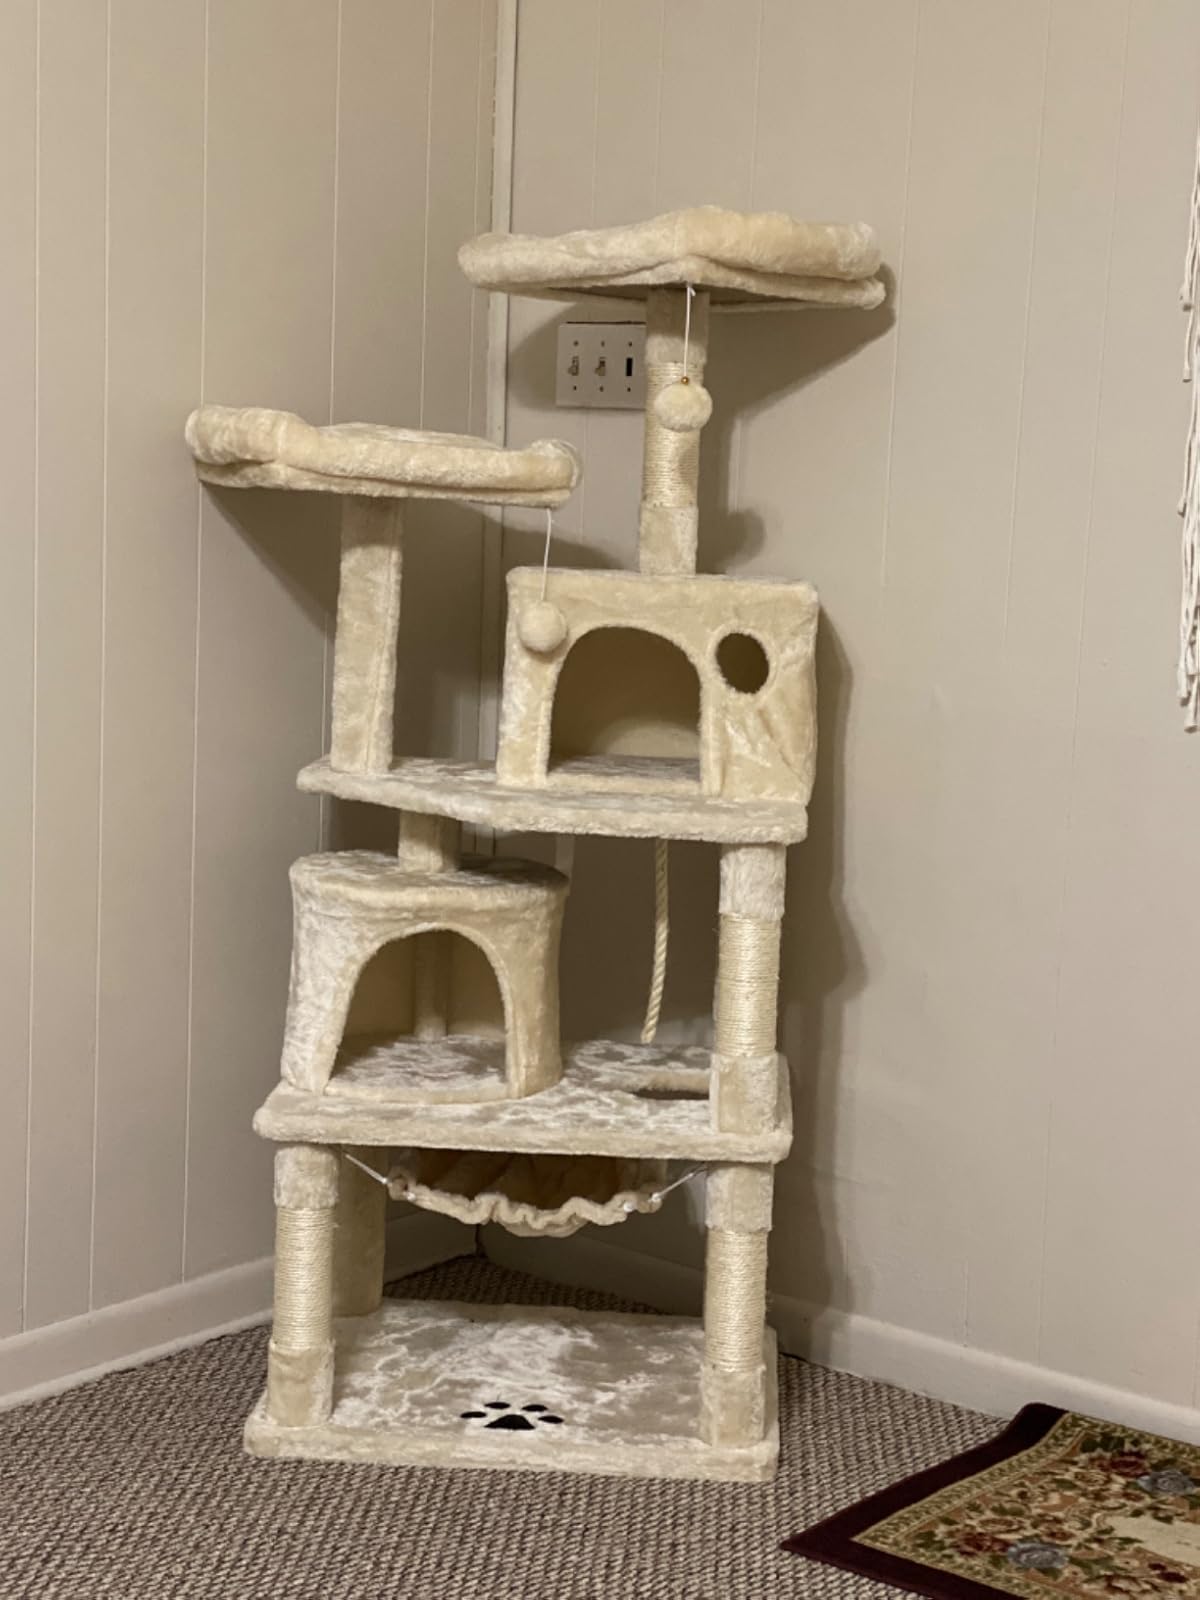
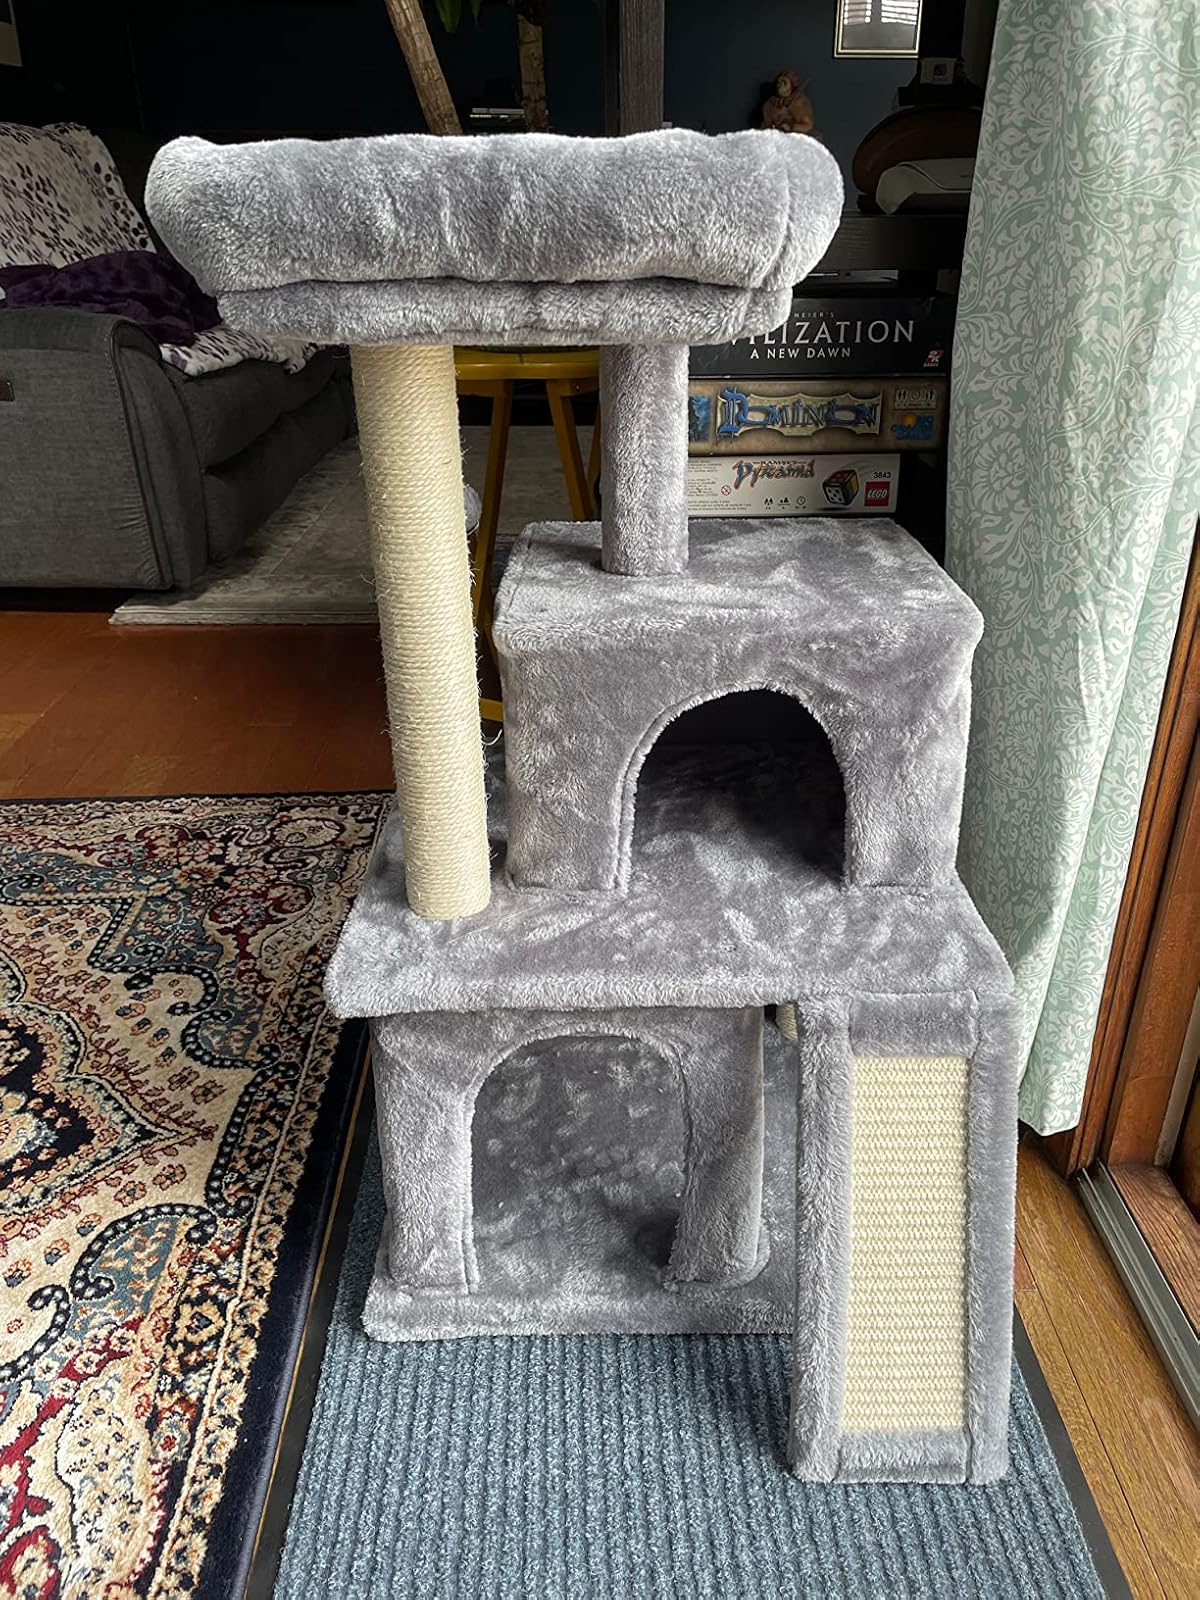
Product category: items_cat tree
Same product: no